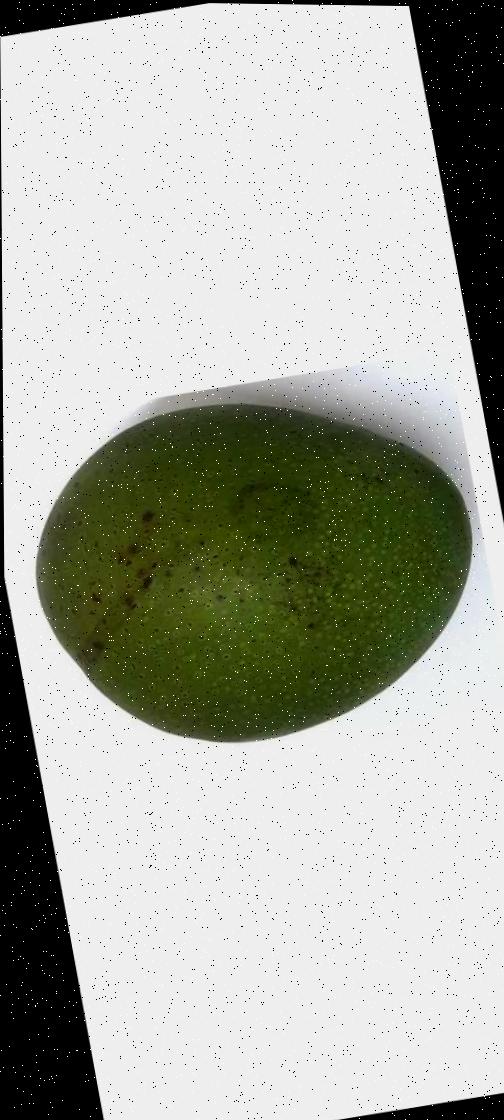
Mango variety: Ashshina Zhinuk